Silverbrook Methodist Church

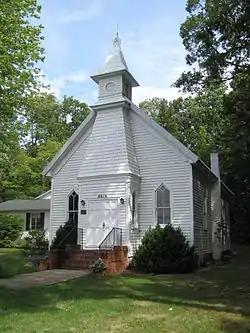
Silverbrook Methodist Church, September 2012

Silverbrook Methodist Church, also known as Silverbrook United Methodist Church, is a historic Methodist church located at Lorton, Fairfax County, Virginia. It was built between 1906 and 1908, and is a rectangular, one-story, one-room, gable-front, frame structure with a projecting front vestibule topped by a bell tower. It is in the Late Gothic Revival style and measures approximately 24